Gabriël Metsu

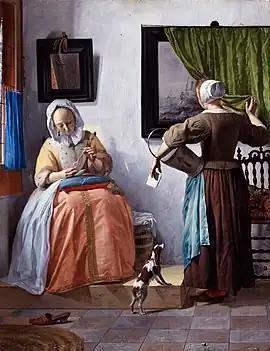
The pendant "Woman Reading a Letter", (1665) (National Gallery of Ireland, Dublin)

Around 1655 Metsu moved to Amsterdam; he lived in an alley on Prinsengracht, next to a brewery and near his relatives, the children of the sugar refiner Philips Metsu. In 1657 he got into an argument with a neighbor. (It was alleged that Metsu left a brothel at six in the morning.) Gabriel moved to a house on the canal side, where a daily vegetable market was held. In 1658 he married Isabella de Wolff, whose father was a potter and mother the painter Maria de Grebber.